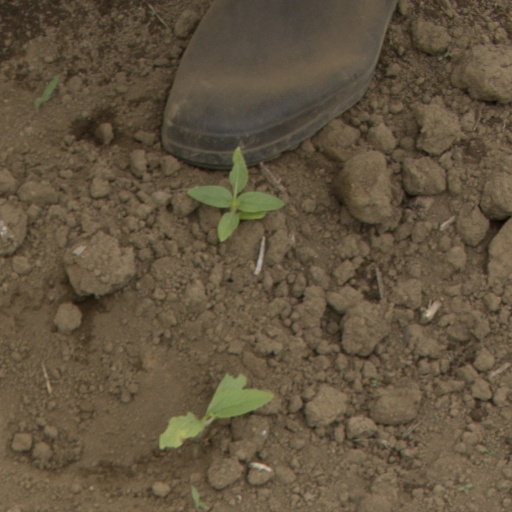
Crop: Jerusalem artichoke